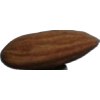
Label: Almonds 1